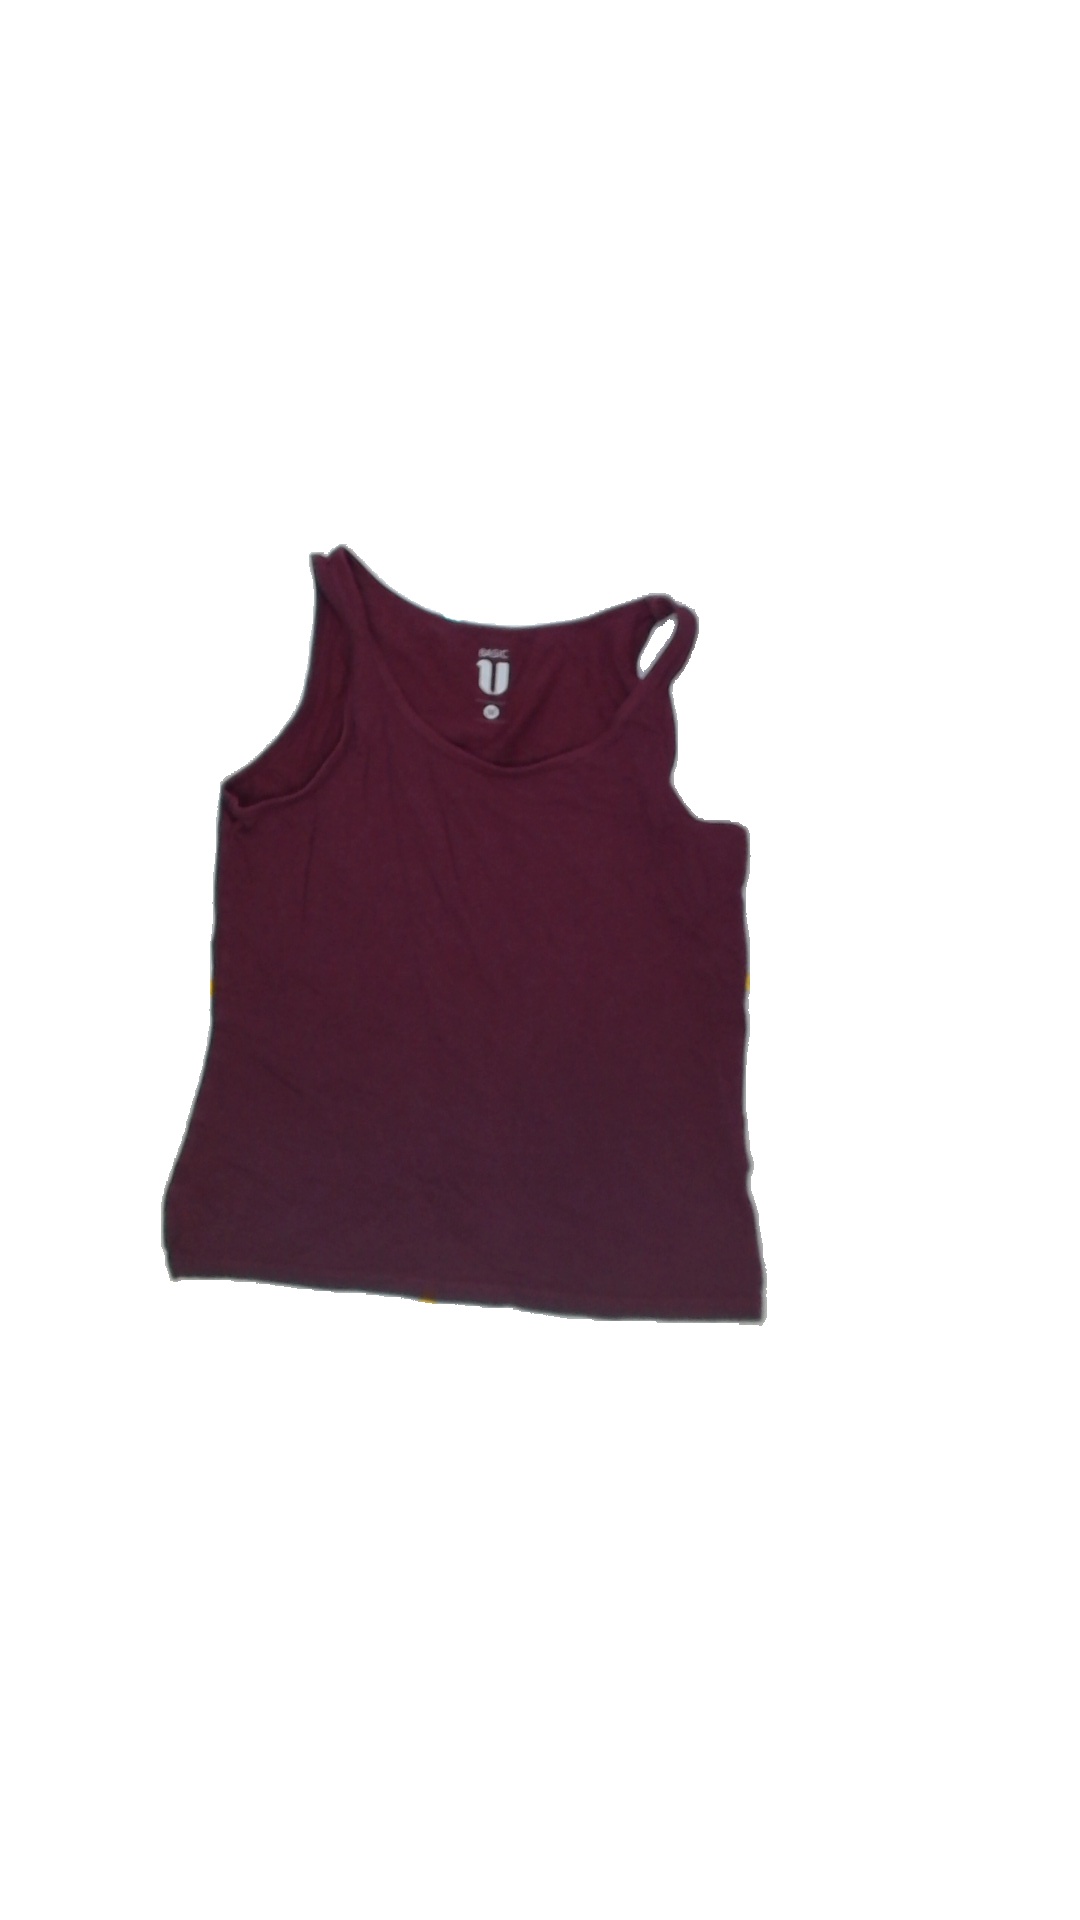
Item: Top (Ladies)
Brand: Not Applicable
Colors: Purple
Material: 100%cotton
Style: No trend
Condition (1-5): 5
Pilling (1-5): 5
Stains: No
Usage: Reuse
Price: <50